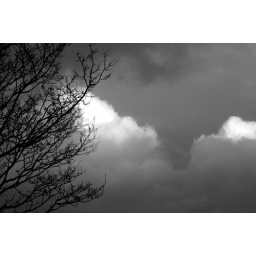
outline of a tree against white clouds